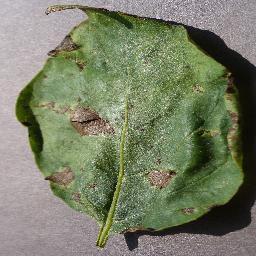
Label: Potato___Early_blight